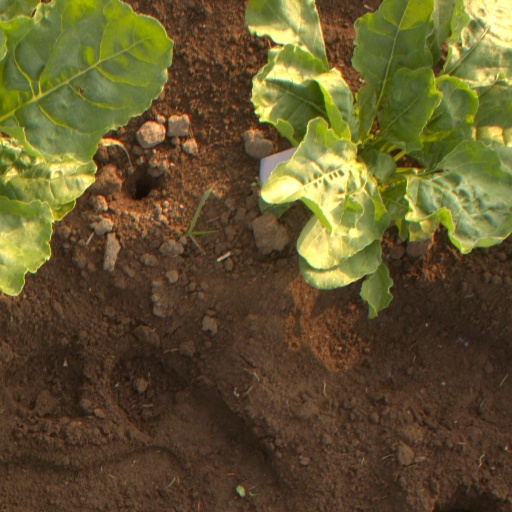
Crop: sugar beet